Premio Lo Nuestro 2014

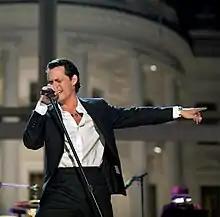
American singer Marc Anthony "(pictured in 2009)", received the Excellence Award and performed at the show.

The telecast included seventeen musical performances. American singer Víctor Manuelle opened the show with "Mi Salsa Alegra la Fiesta". Mexican actor Diego Luna presented his film "Cesar Chavez" and the performance by Spanish singer-songwriter Enrique Iglesias, who featured two guests, Mexican artist Marco Antonio Solís (on his single "El Perdedor"), and Pitbull, on their collaborative song "I'm a Freak". Puerto-Rican American singer Jencarlos Canela premiered his new single "Irreparable".